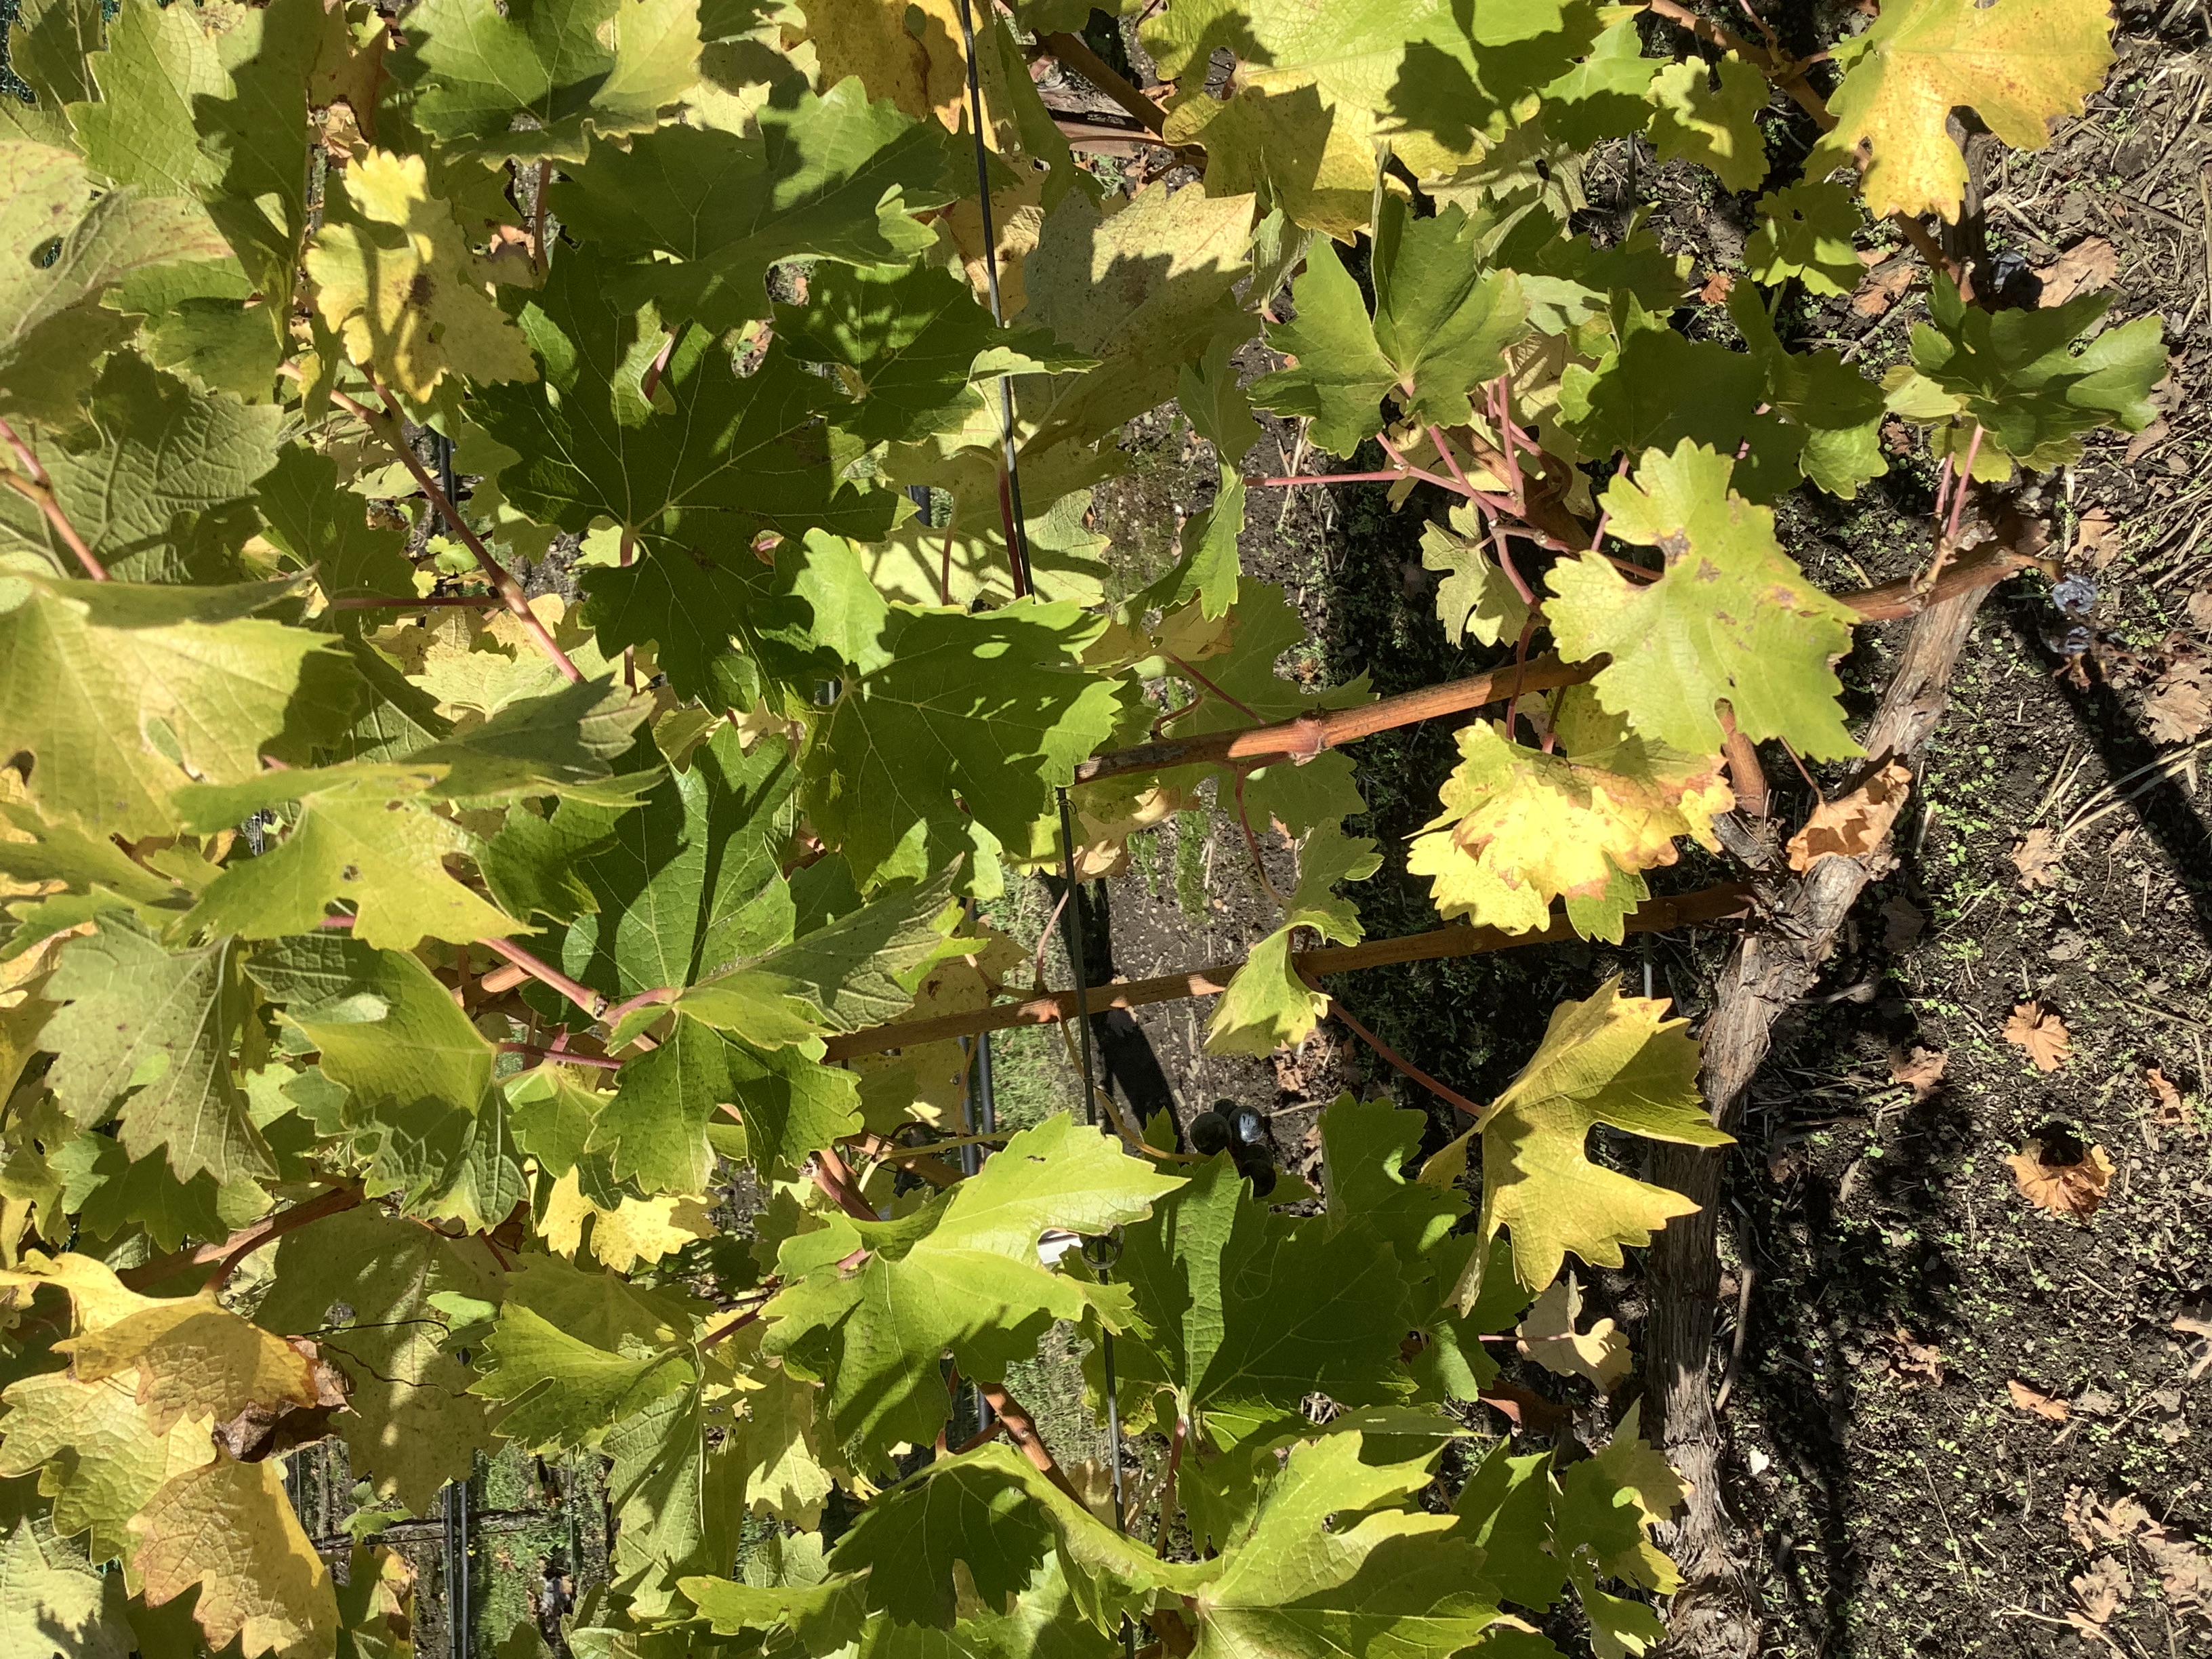
Label: No Virus